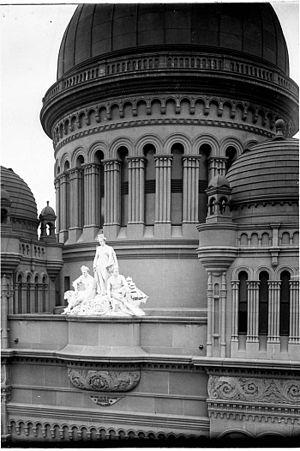
Le Queen Victoria Building est un bâtiment classé de la fin du XIXᵉ siècle conçu par l'architecte George McRae situé au 429-481 George Street dans le quartier central des affaires de Sydney, dans l'État de Nouvelle-Galles du Sud. Le bâtiment néo-roman est construit de 1893 à 1898 et mesure 190 mètres de long et 30 mètres de large. Les dômes sont construits par Ritchie Brothers. Le bâtiment remplit un pâté de maisons délimité par les rues George, Market, York et Druitt. Conçu comme un marché, il a été utilisé à diverses autres fins, a subi un remodelage puis une dégradation jusqu'à sa restauration et son retour à son utilisation d'origine à la fin du XXᵉ siècle. L'édifice appartient à la ville de Sydney et a été ajouté au registre du patrimoine de l'État de la Nouvelle-Galles du Sud le 5 mars 2010.